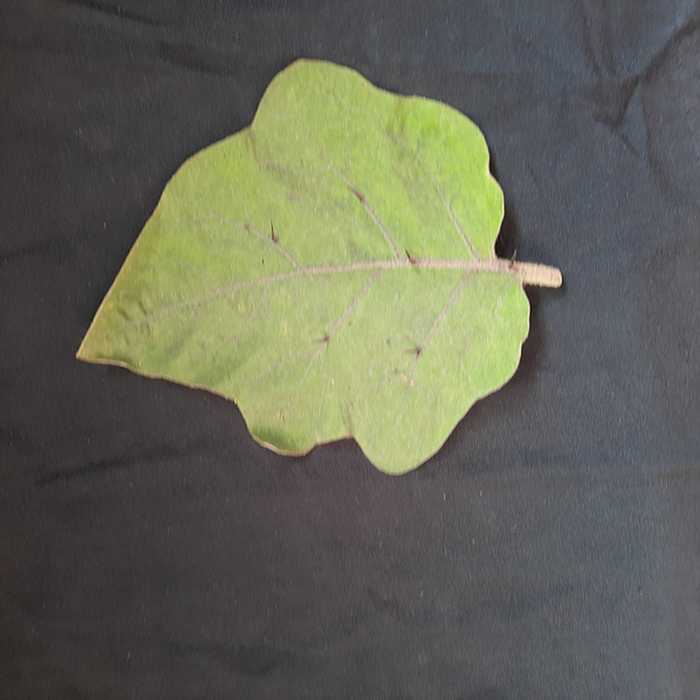
Plant: Eggplant
Label: Eggplant fresh leaf